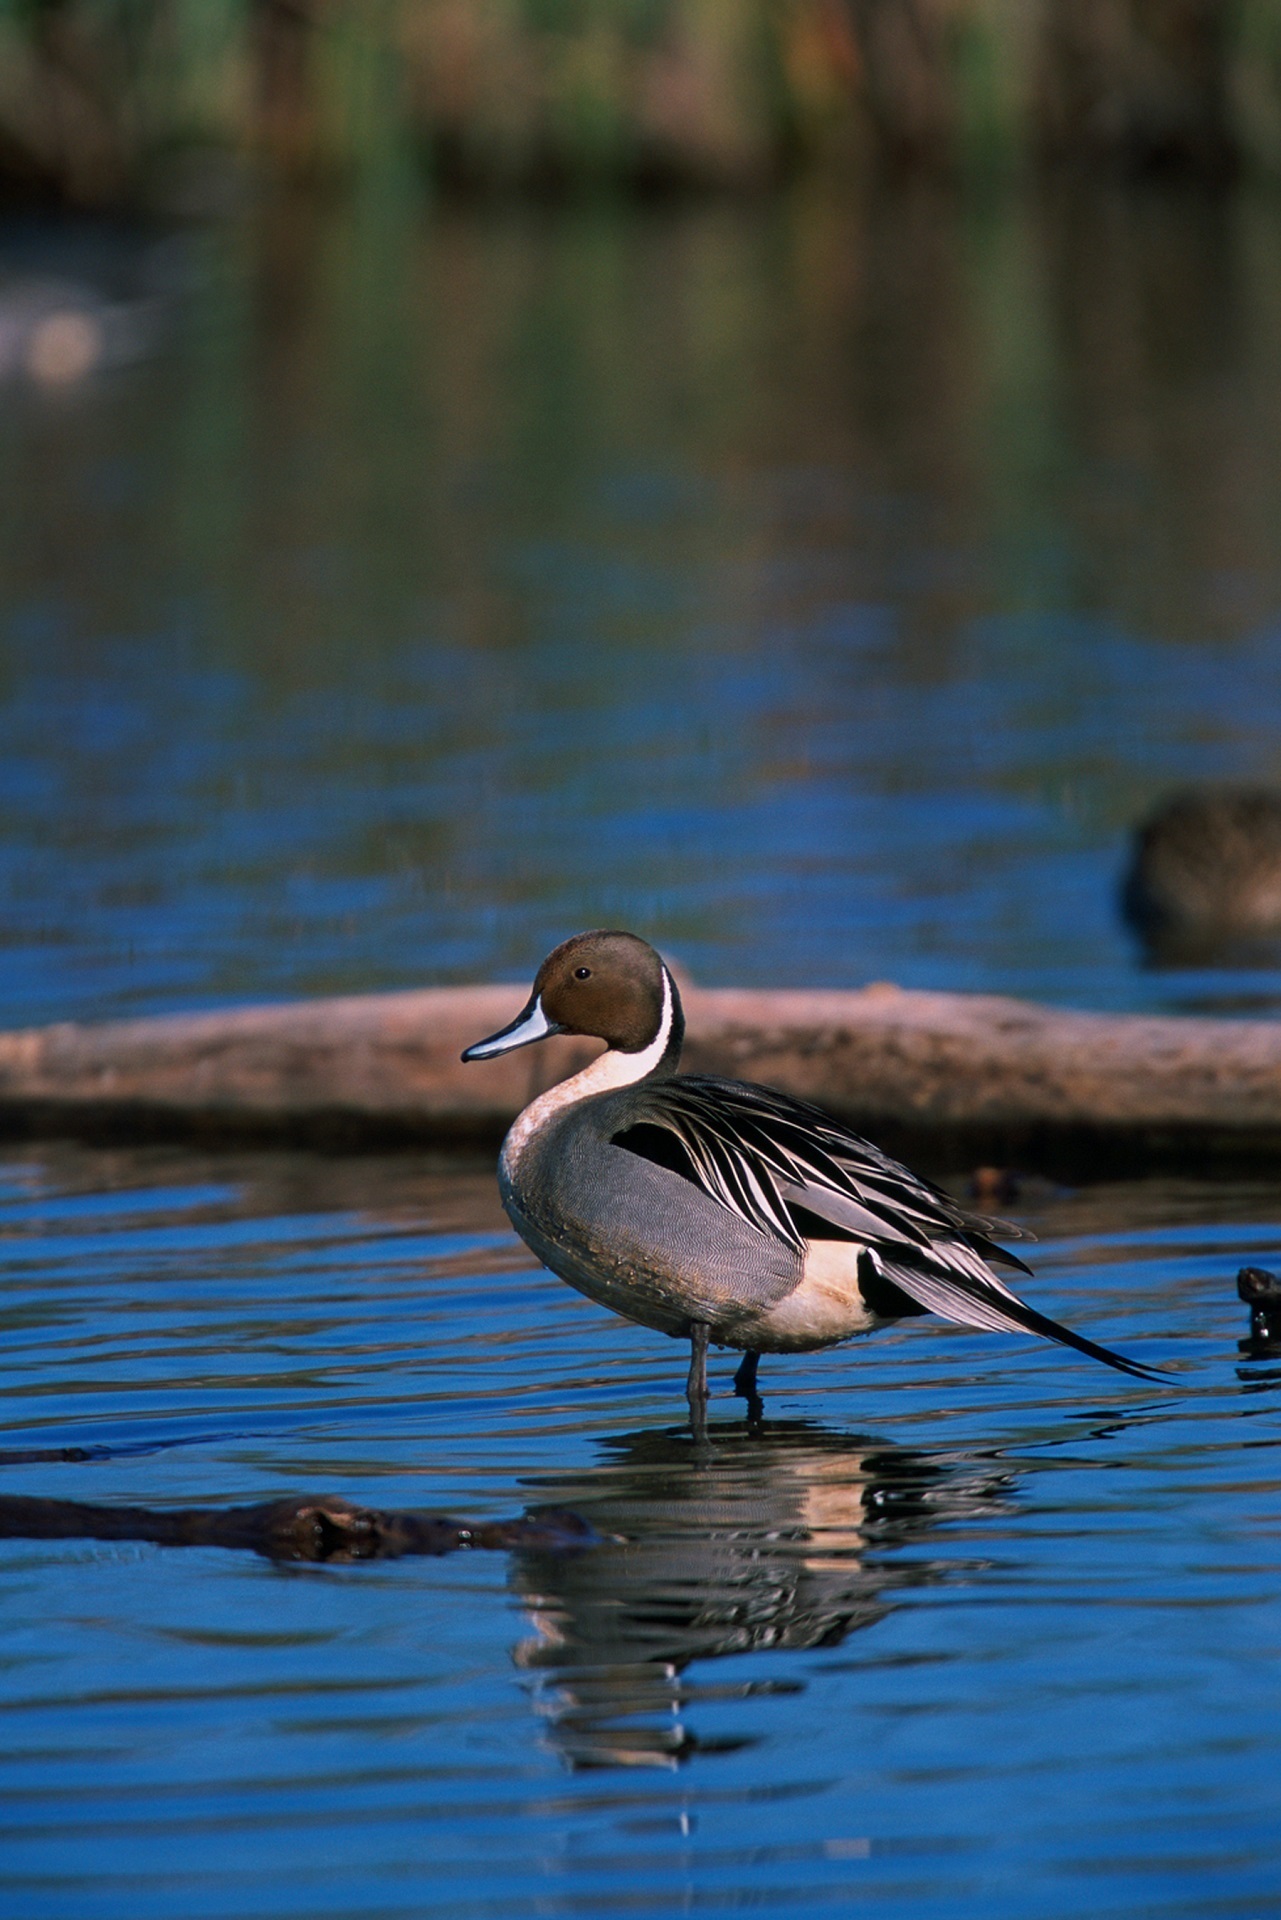
landscape, water, nature, bird, looking, male, pond, wildlife, standing, reflection, beak, scenic, fauna, outdoors, duck, vertebrate, waterfowl, water bird, northern pintail duck, ducks geese and swans